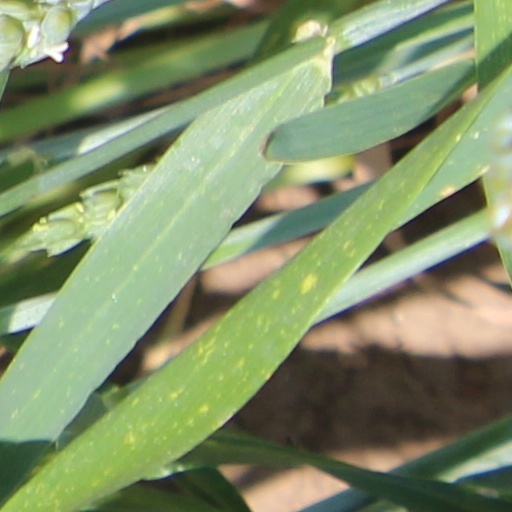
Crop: wheat